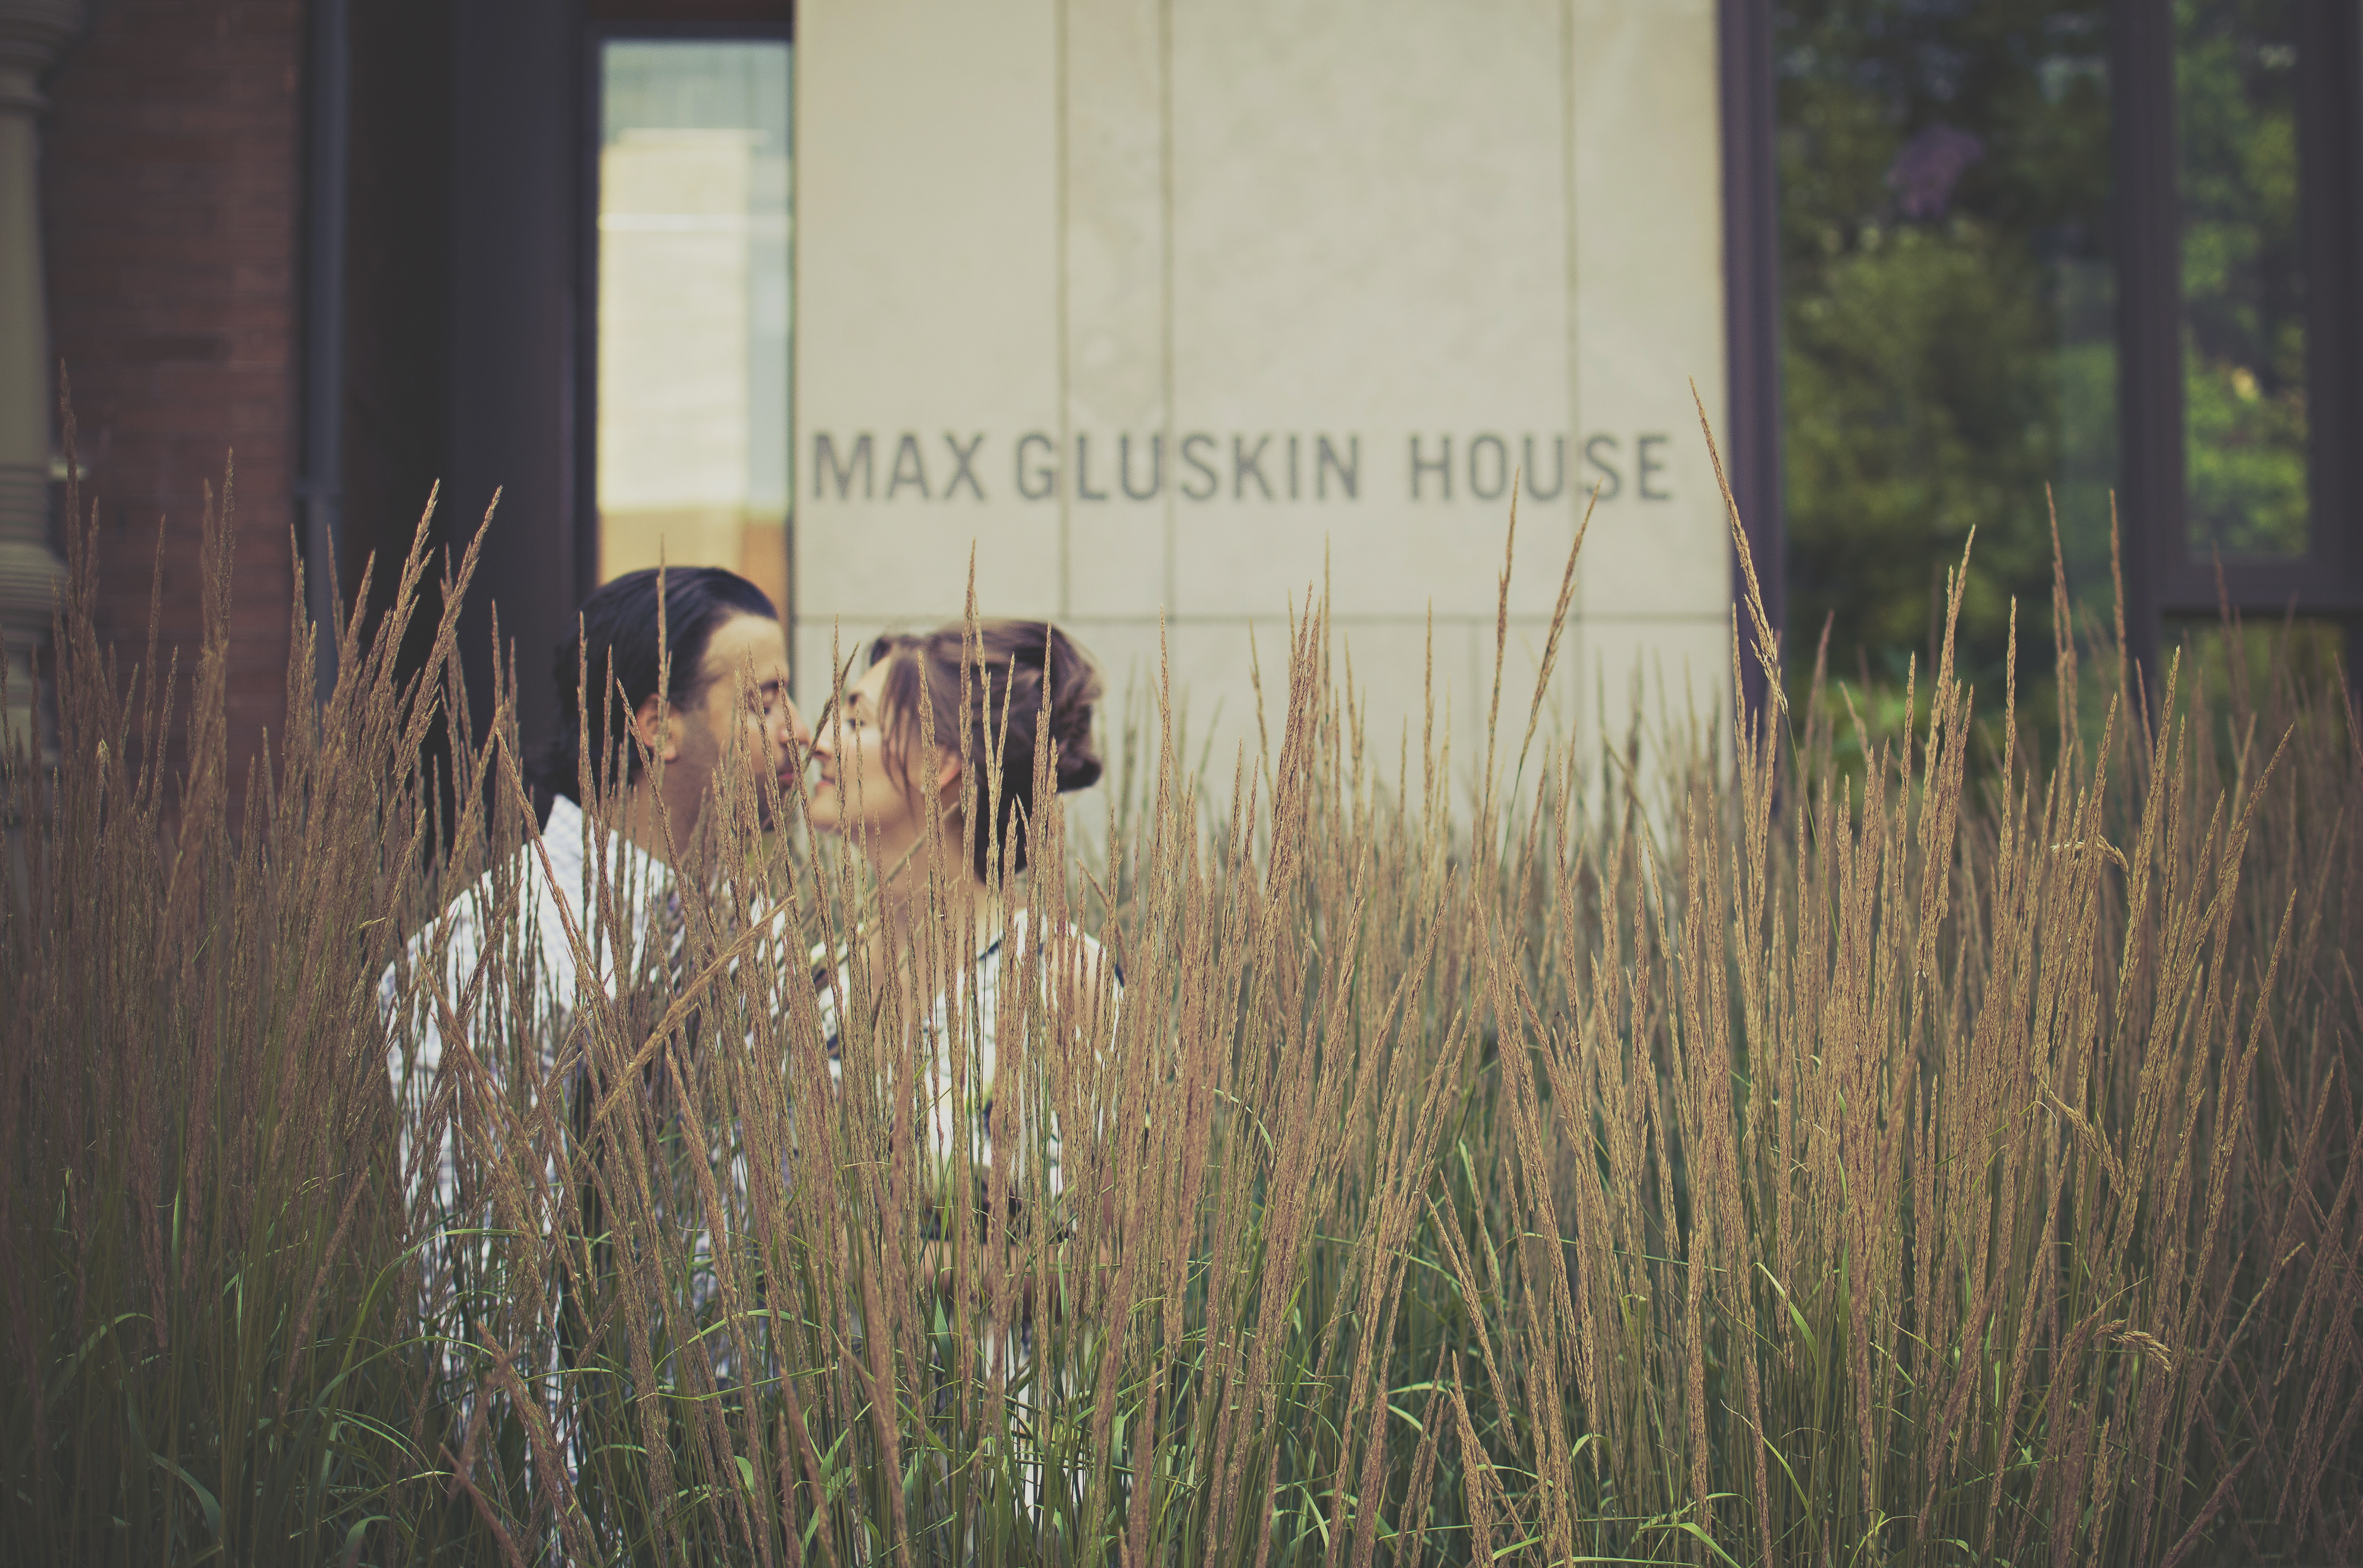
grass, people, morning, wildlife, love, kiss, couple, together, kissing, relationship, lovers